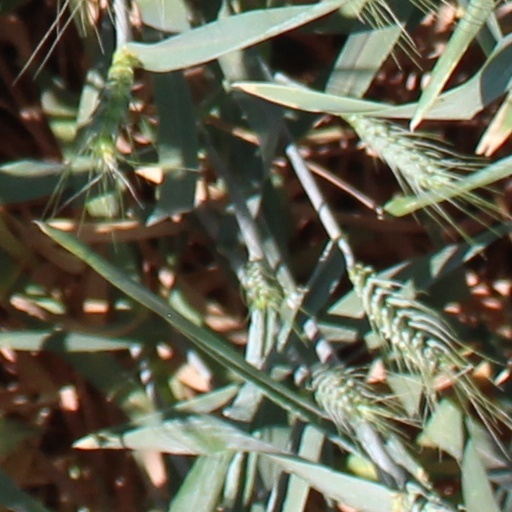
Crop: wheat